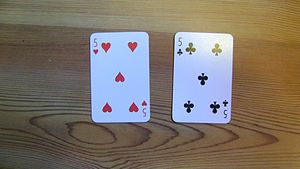
Brede Mette / Forberedelse
Spillets turnus
Billede af kort, til brug i wiki-artikel (2 ens)
Brede Mette er et kortspil, af fynsk oprindelse, som kan spilles af mindst 2 spillere, men spillet bliver sjovere hvis man er mindst 3 eller flere.